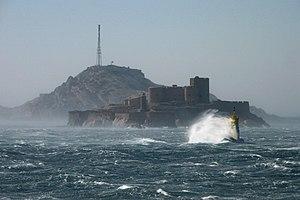
Le château d'If est une forteresse française édifiée sur les ordres du roi François Iᵉʳ, entre 1527 et 1529 sur l'îlot d'If de l'archipel du Frioul, proche des îles de Ratonneau et Pomègues au centre de la rade de Marseille.
Marseille est une commune du Sud-Est de la France, chef-lieu du département des Bouches-du-Rhône et préfecture de la région Provence-Alpes-Côte d'Azur.
Les îles du Frioul constituent un archipel situé à environ 2,7 km au large du quartier d'Endoume, à Marseille. Il est composé de quatre îles, l'ensemble atteignant 200 ha. Les Îles représentent un des 111 quartiers de Marseille rattaché au 7ᵉ arrondissement.